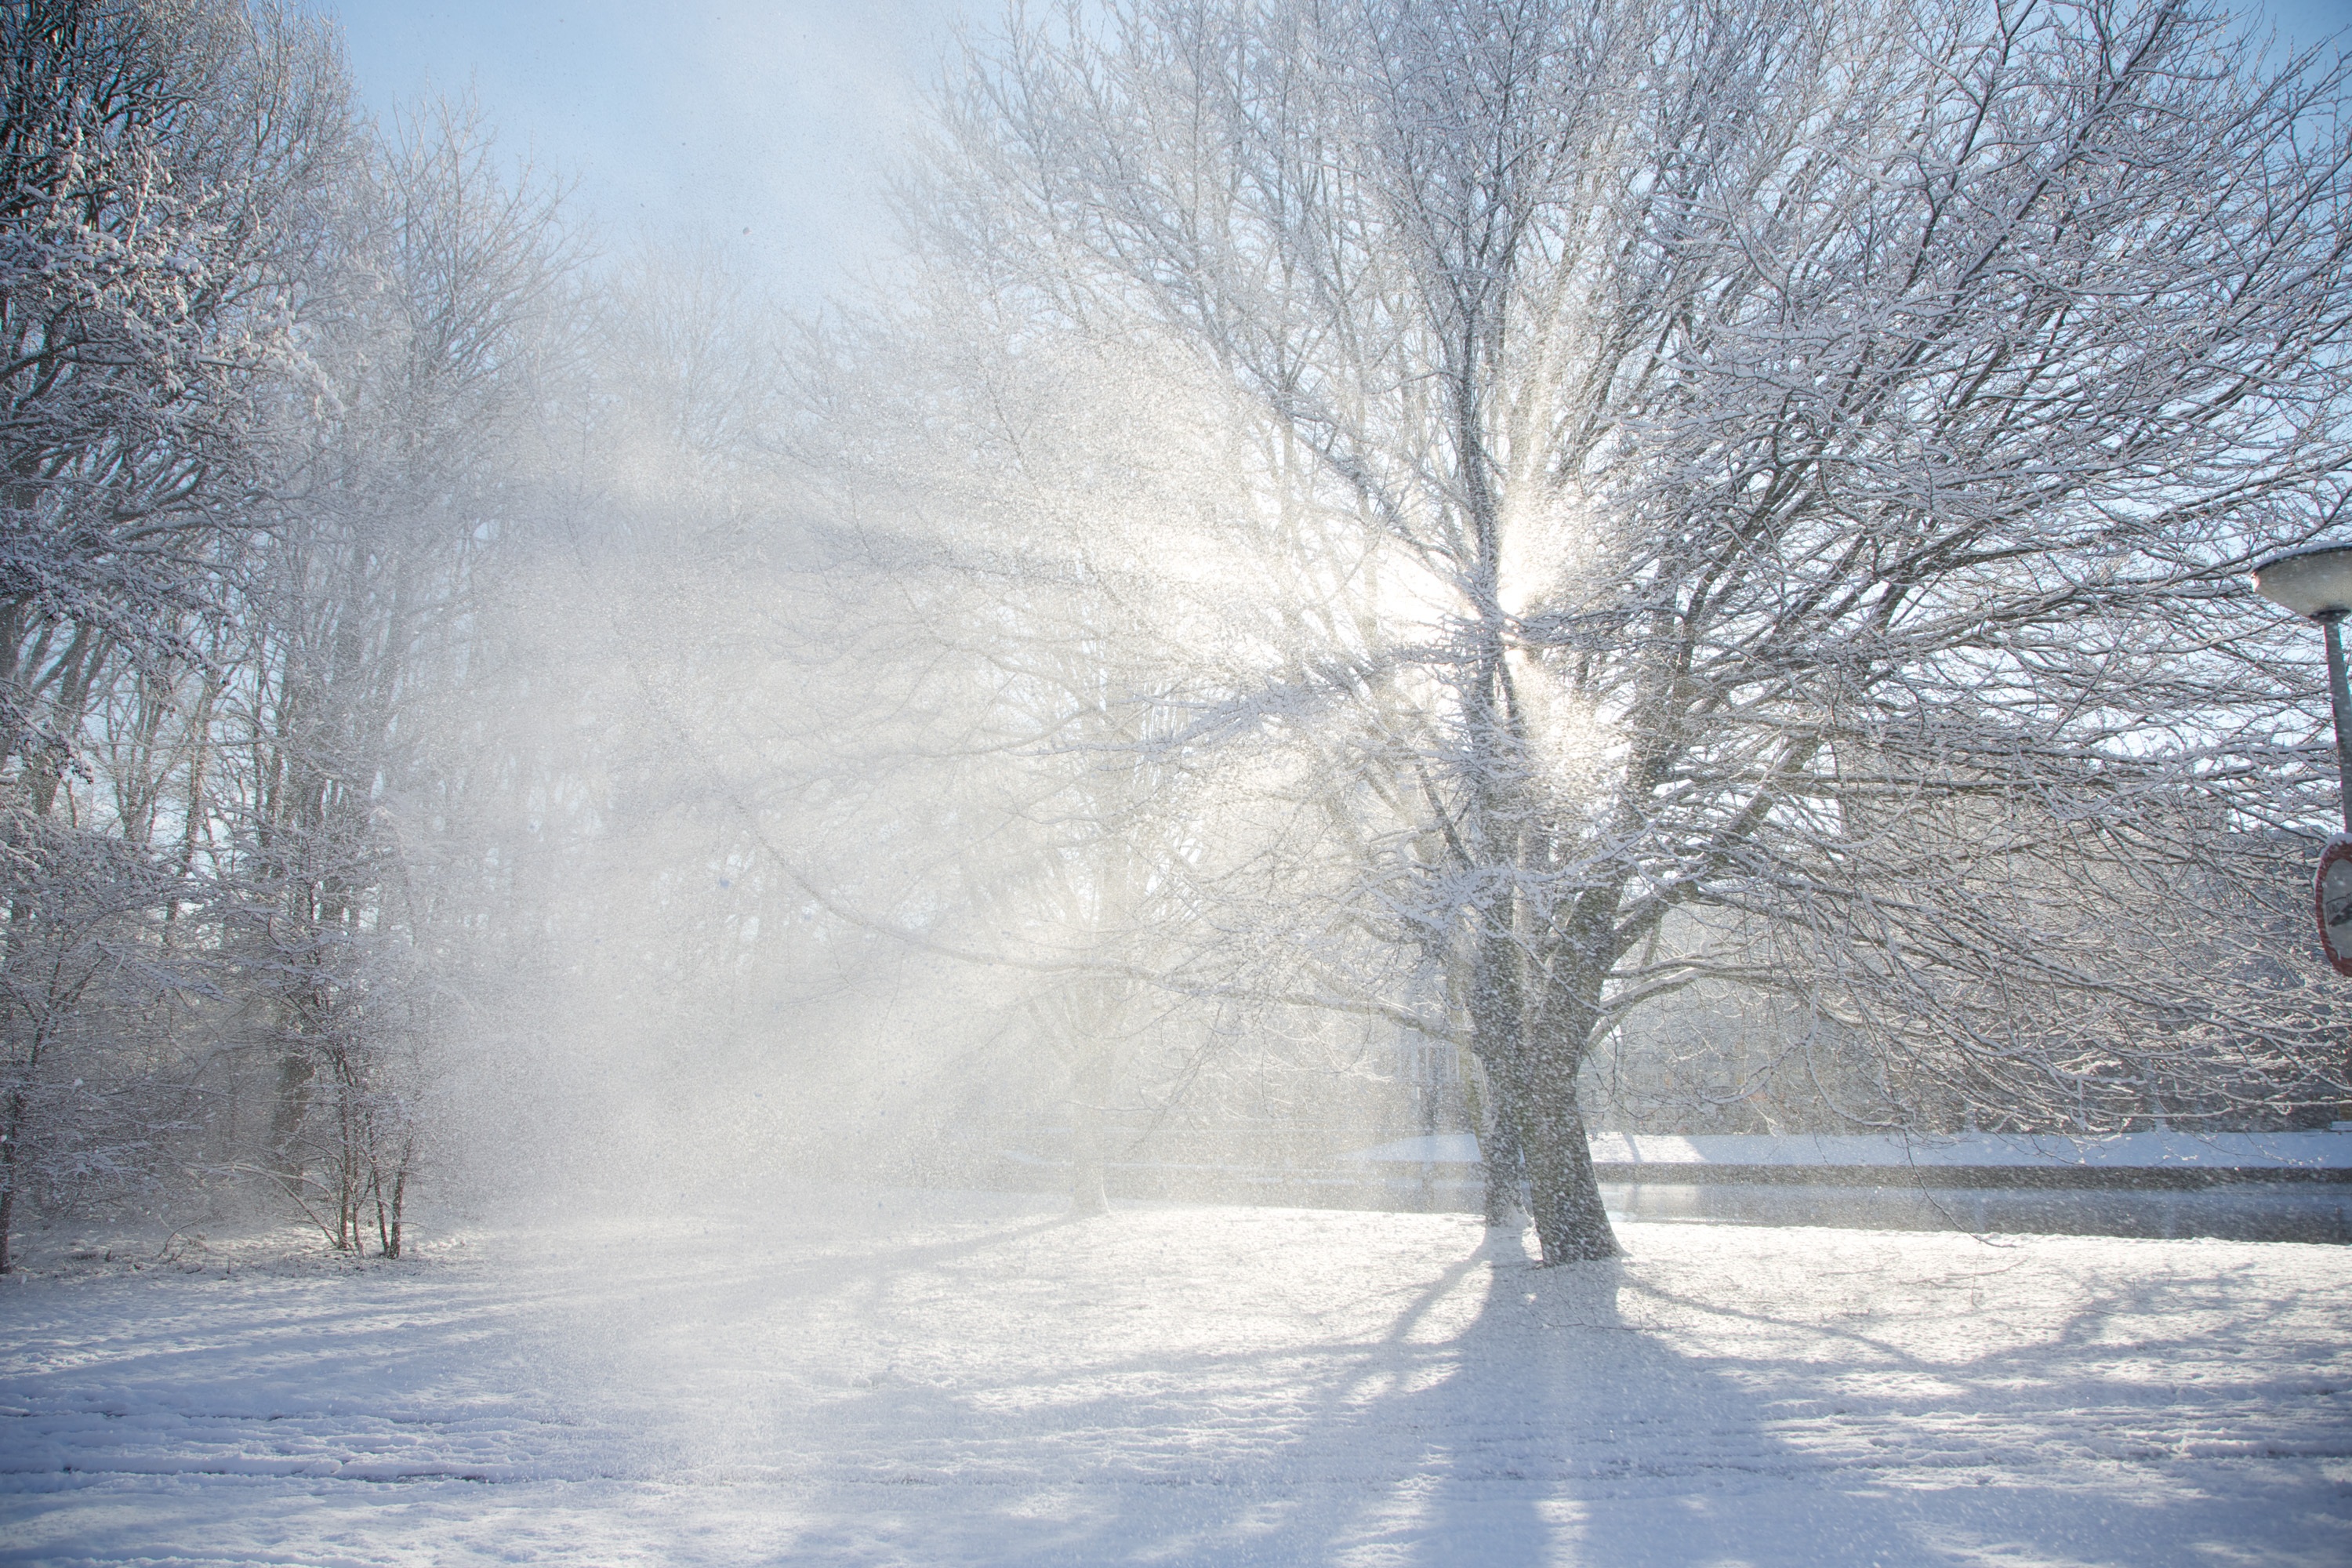
tree, branch, snow, winter, sun, fog, mist, sunlight, morning, frost, ice, weather, season, trees, blizzard, shining, freezing, the winter, atmospheric phenomenon, woody plant, winter storm, rain and snow mixed